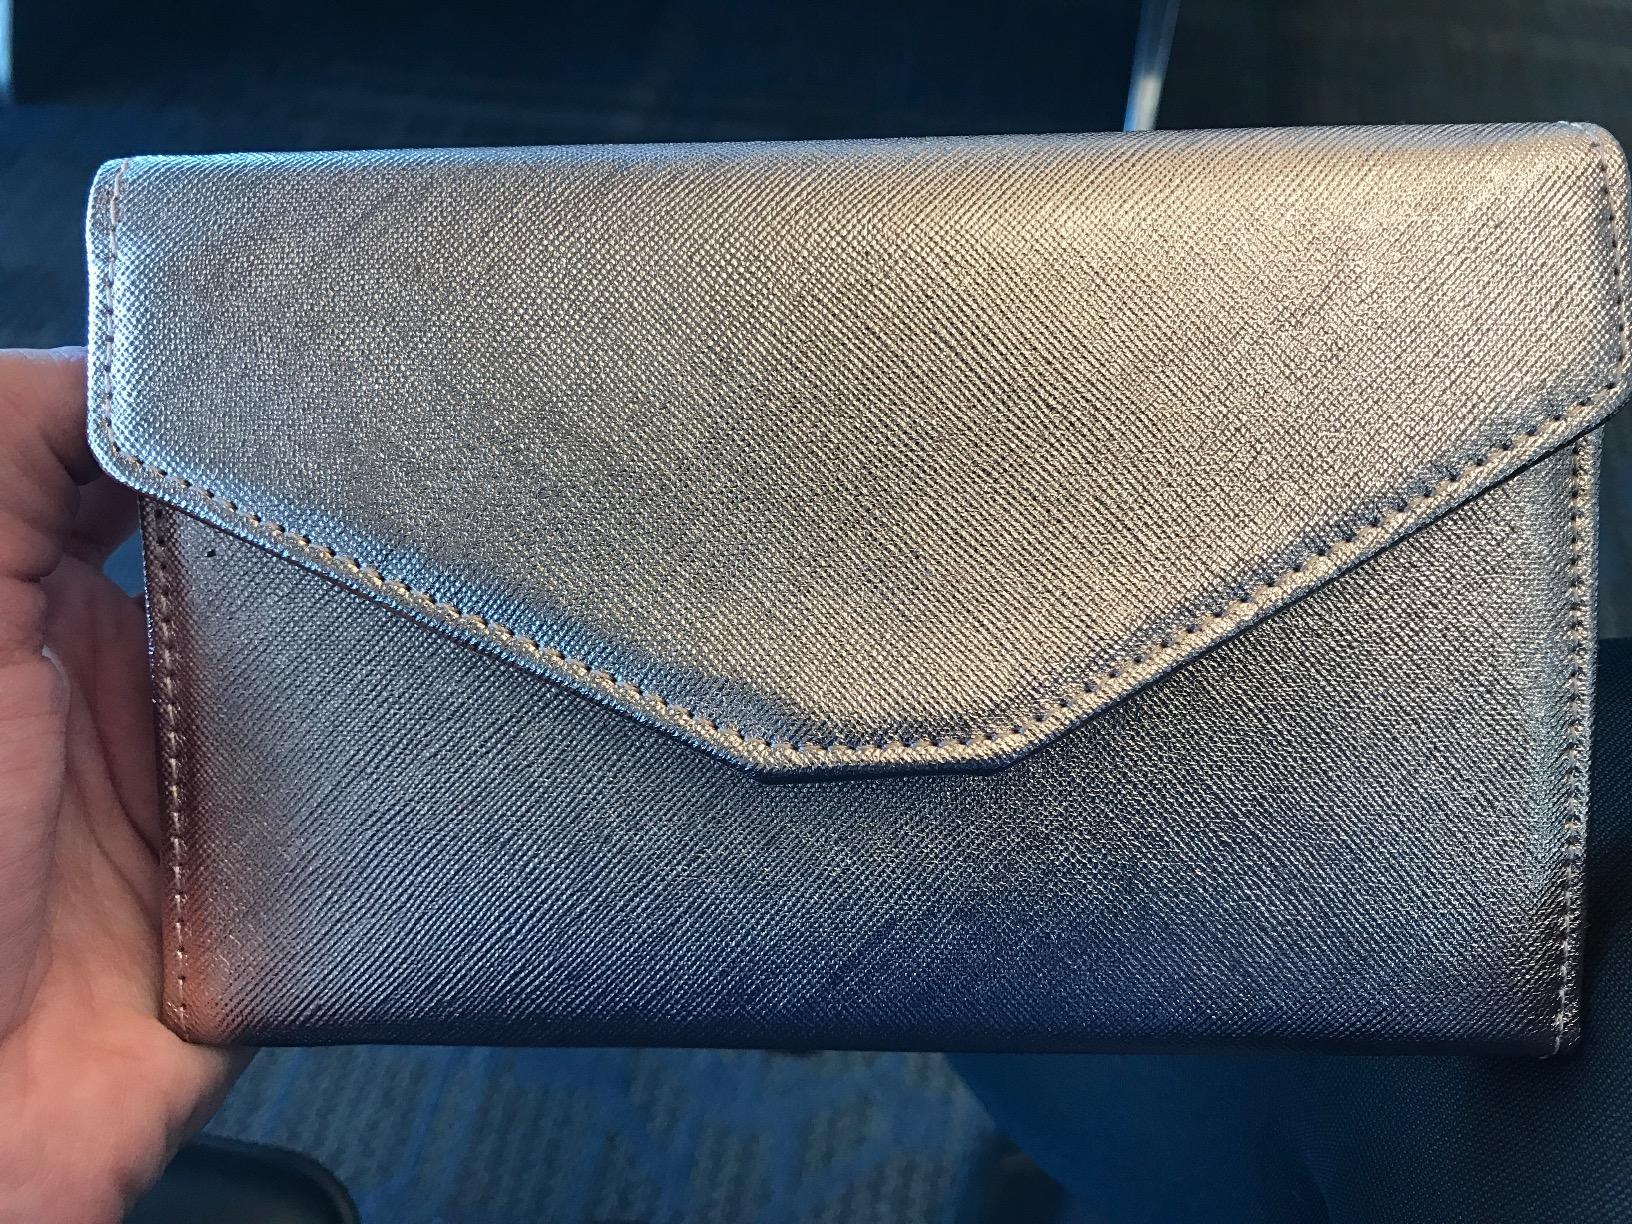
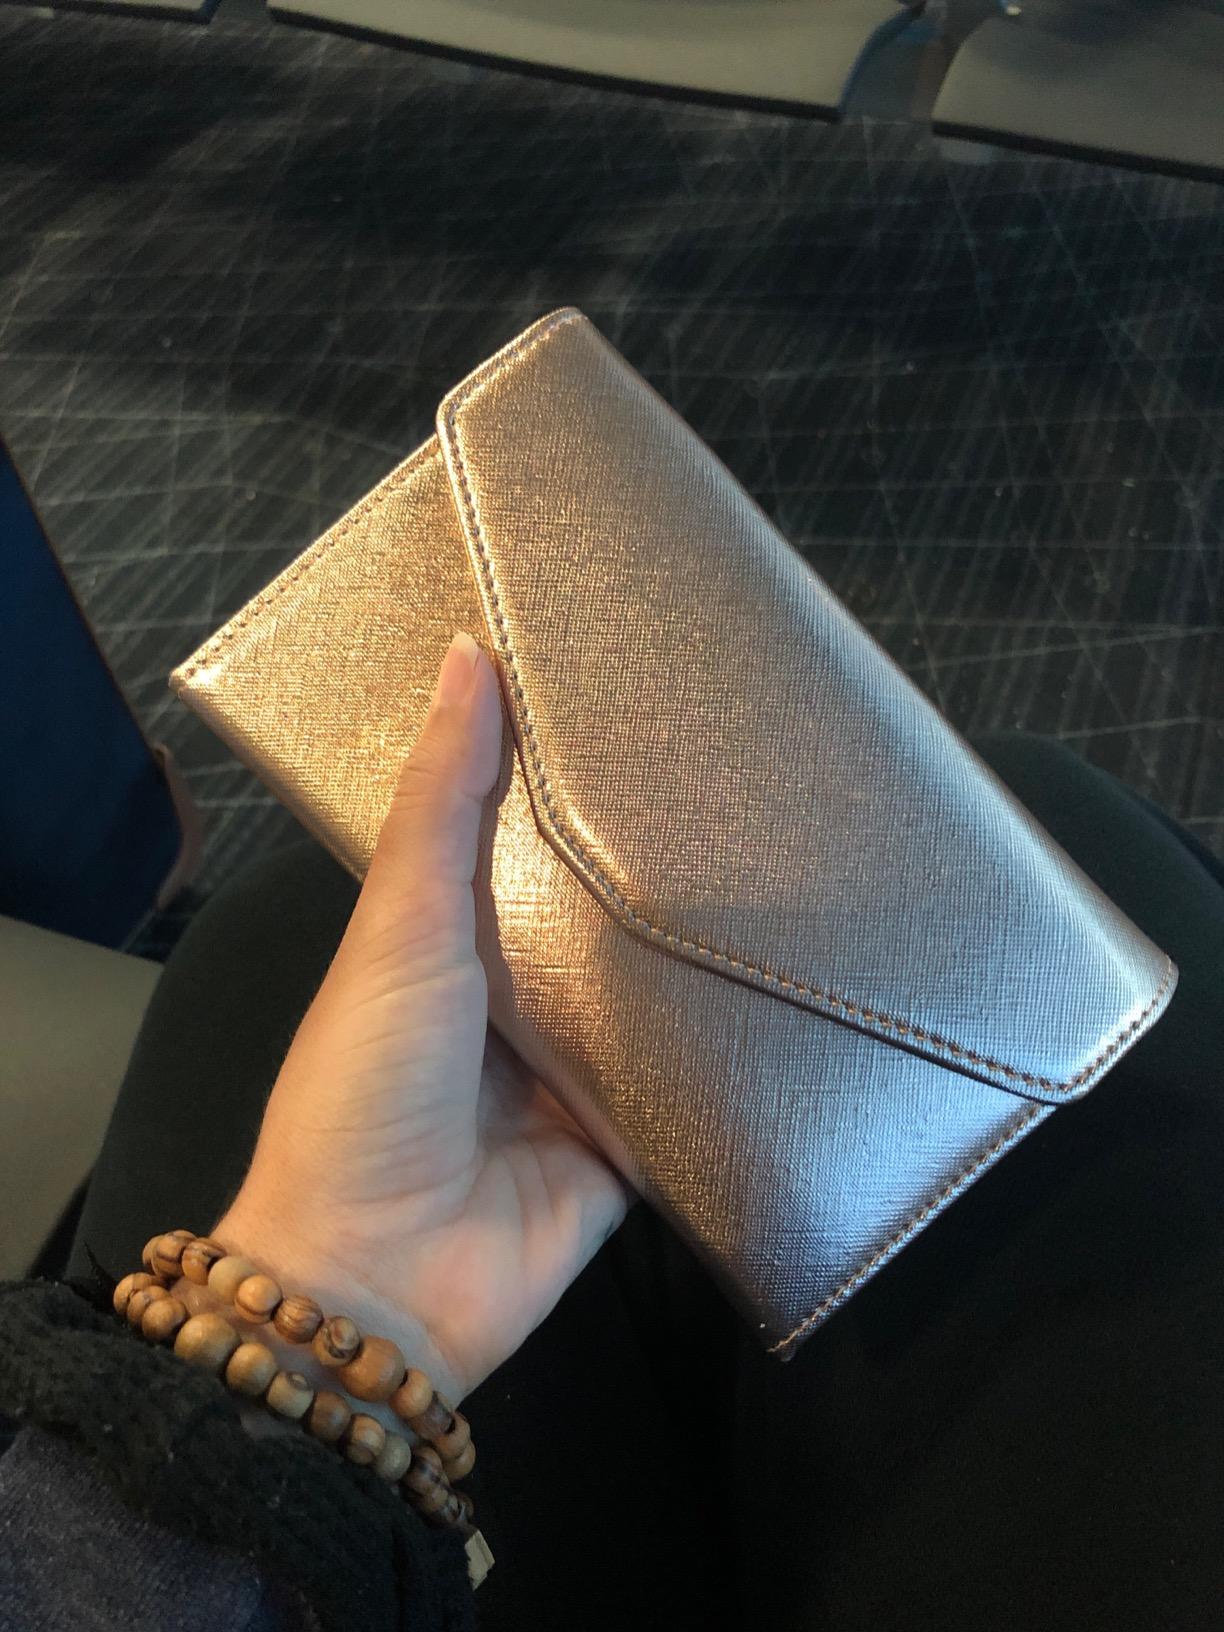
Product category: accessories_wallet
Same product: yes